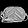
Label: Bag